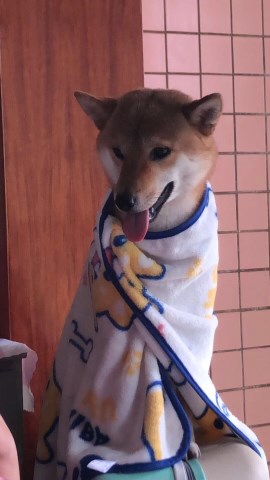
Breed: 1043-n000001-Shiba_Dog